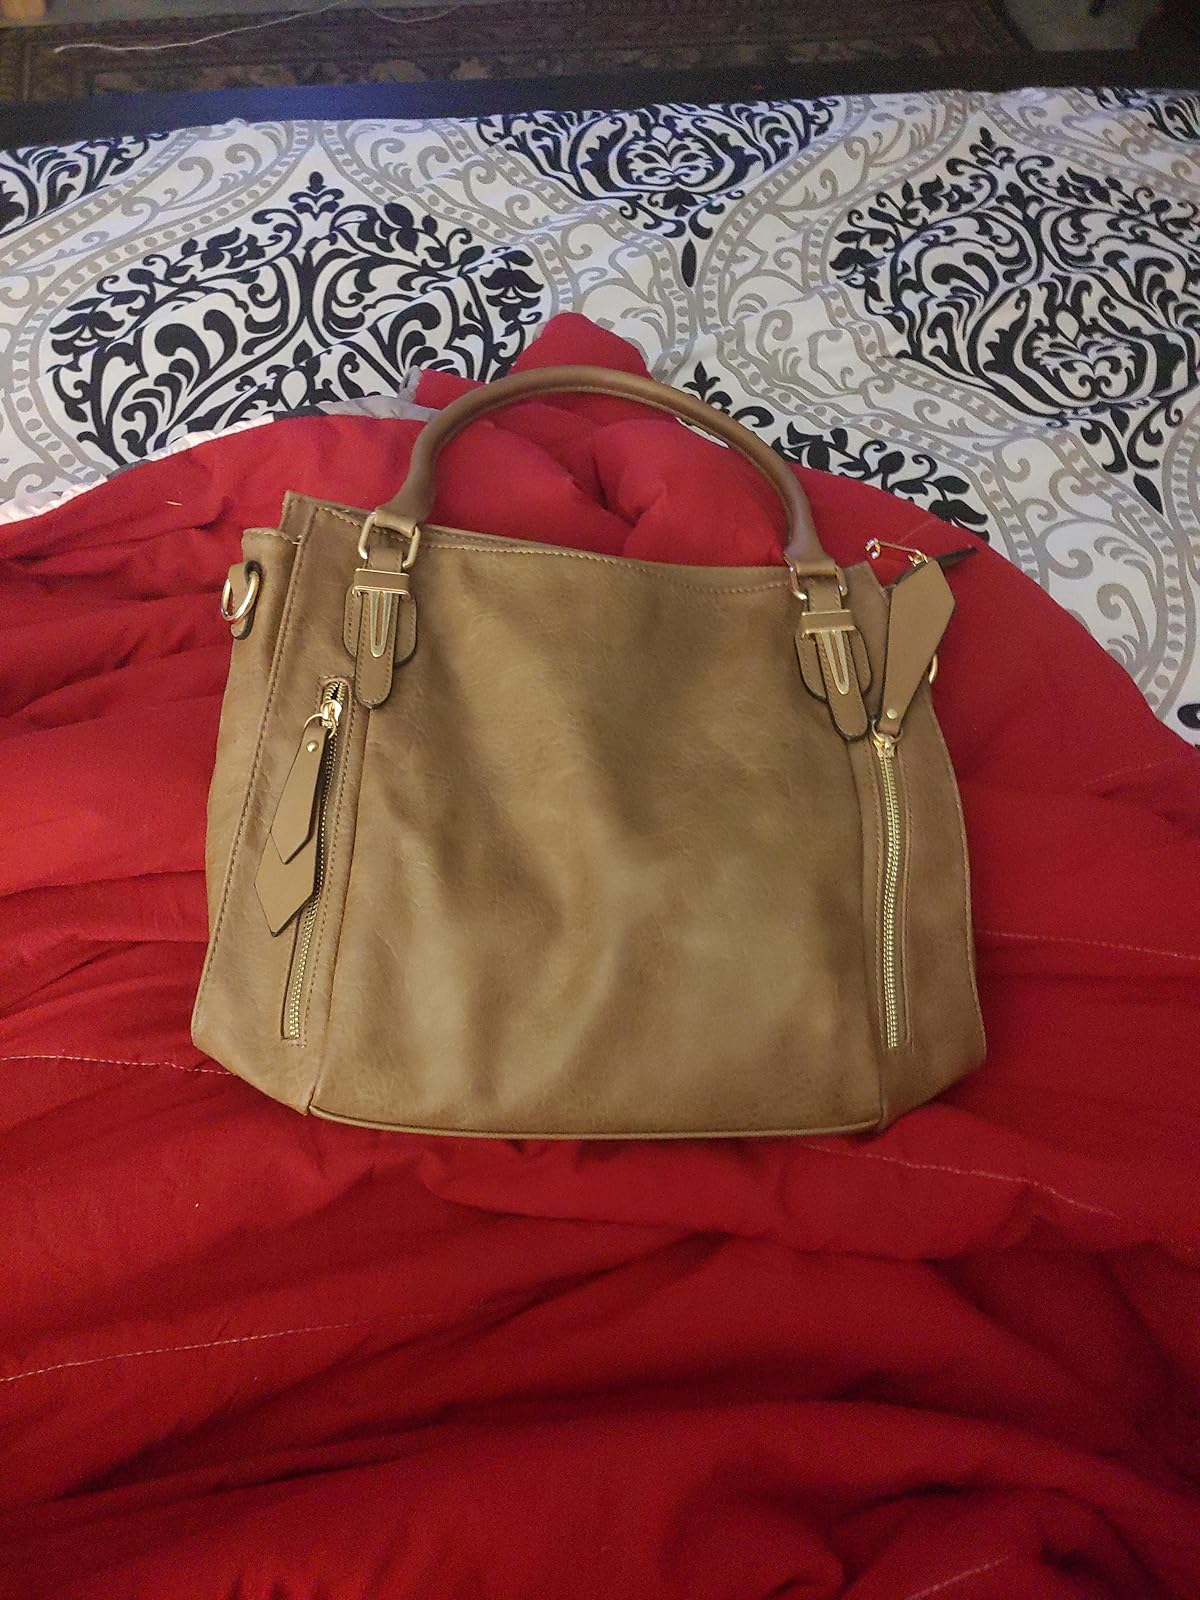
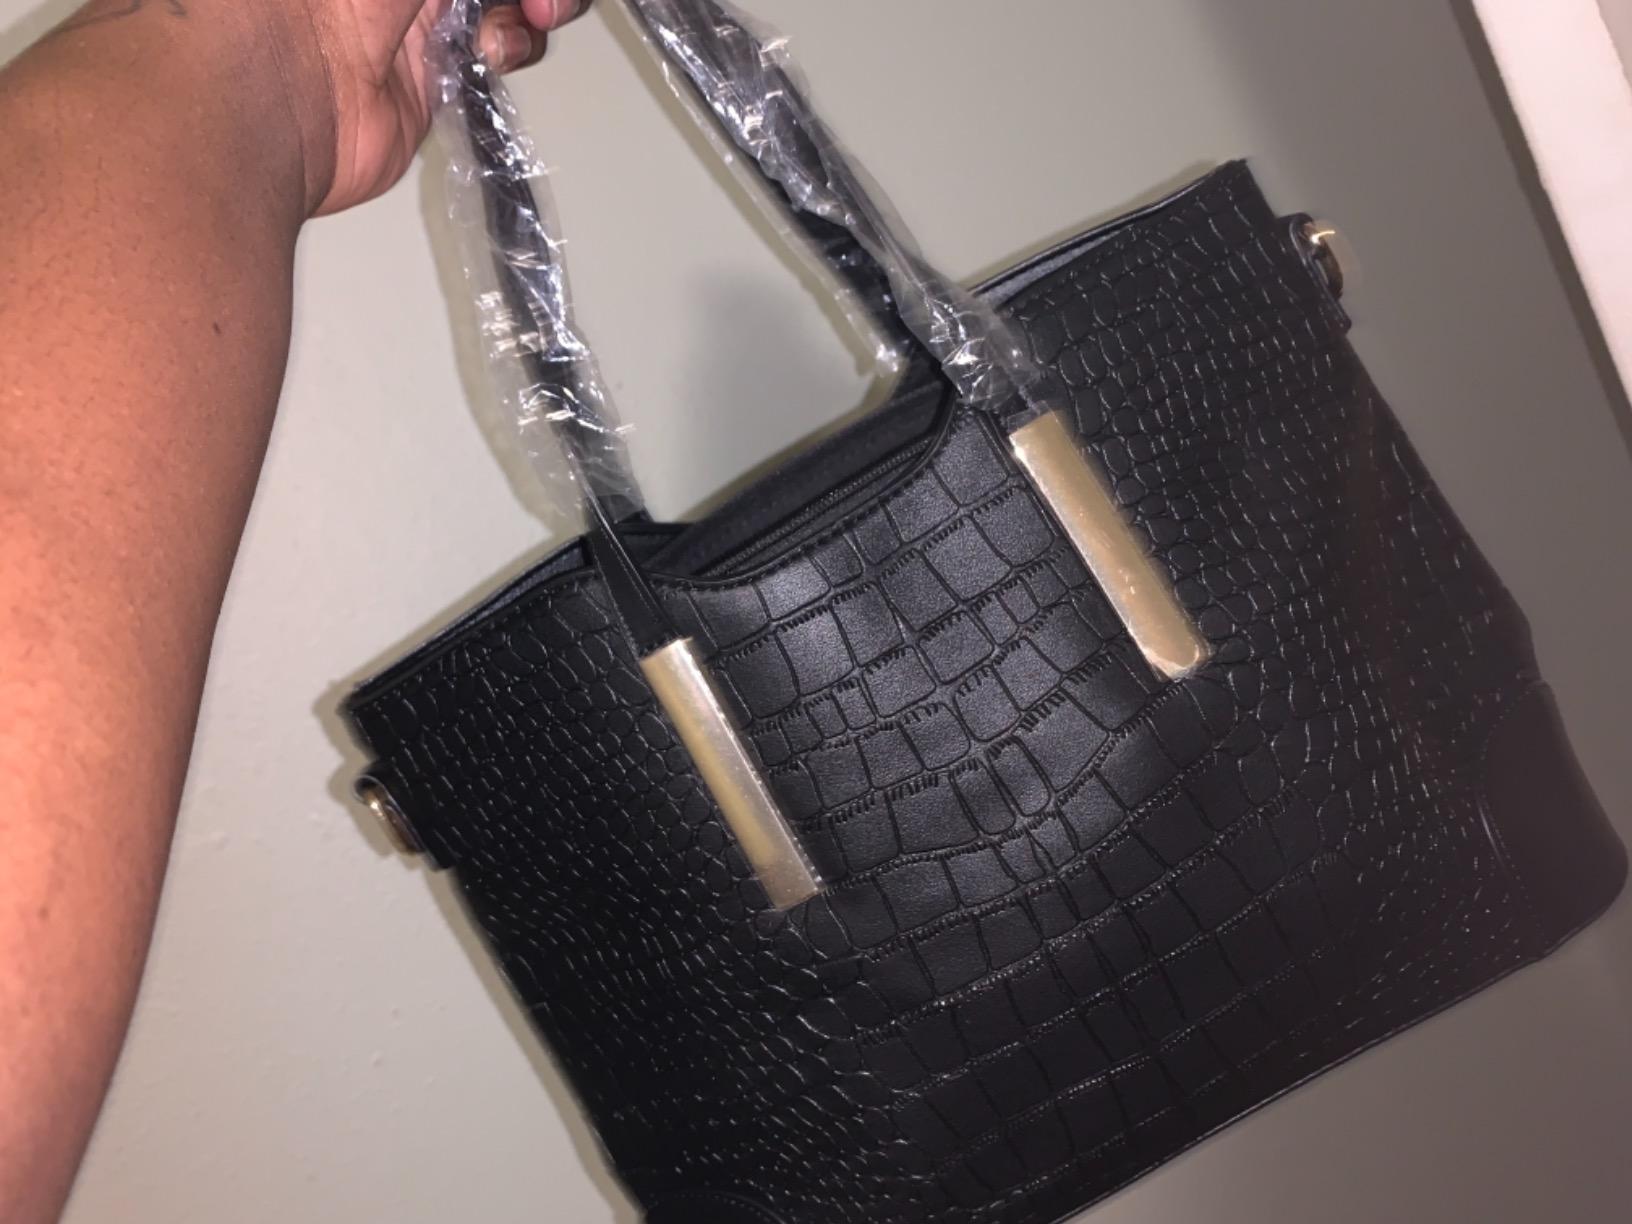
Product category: accessories_handbag
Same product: no